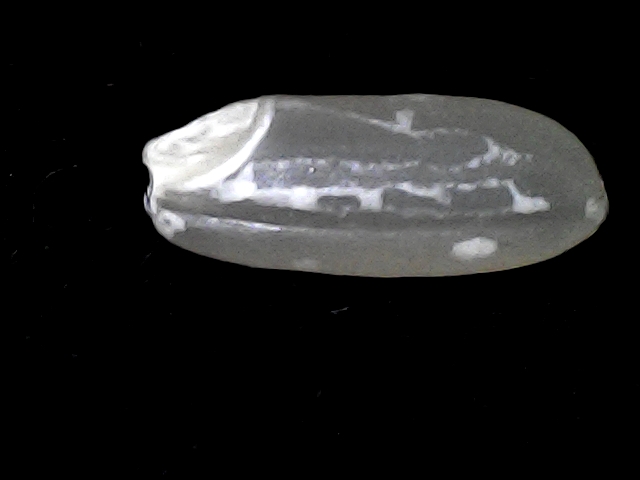
Rice variety: BD51